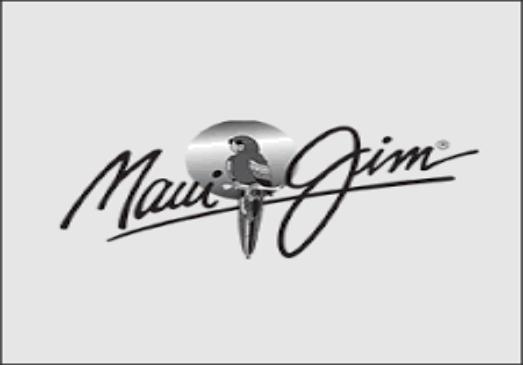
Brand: maui jim
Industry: Clothes